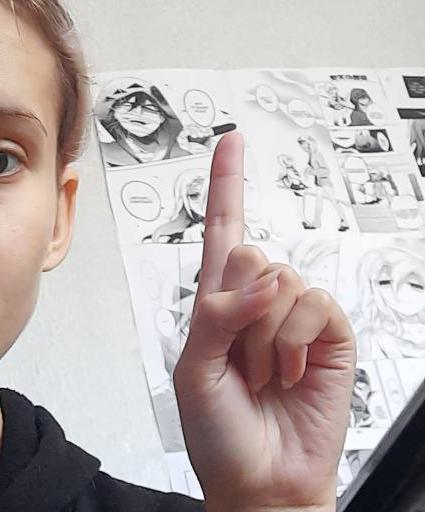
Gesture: one